William Walton (merchant)

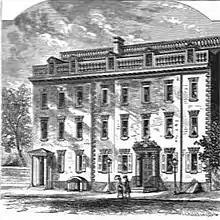
William Walton house

This family dwelling-house was in its day—indeed, still is—a noble specimen of English architecture a century ago. It is a brick edifice, fifty feet in front, and three stories high, built with Holland bricks relieved by brown stone watertables, lentils and jams, (sic) with walls as substantial as many modern churches, standing along the south side of Pearl-street, formerly called Queen Street. The superb staircase in its ample hall, with mahogany handrails and bannisters, by age as dark as ebony, would not disgrace a nobleman's palace. It is the only relic of the kind, that probably at this period remains in the city, the appearance of which affords an air of grandeur not to be seen in the lighter staircases of modern buildings.